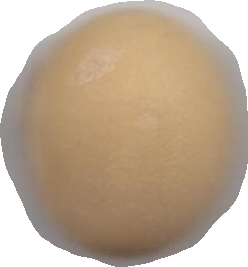
Variety: Grobogan